XII Corps (United Kingdom)

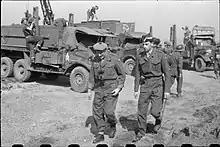
Lieutenant General N. M. Ritchie, GOC XII Corps, with his ADC during an inspection of bridging parties on the Rhine, March 1945.

XII Corps supported the left flank of XXX Corps during Operation Market Garden in September 1944; but, like